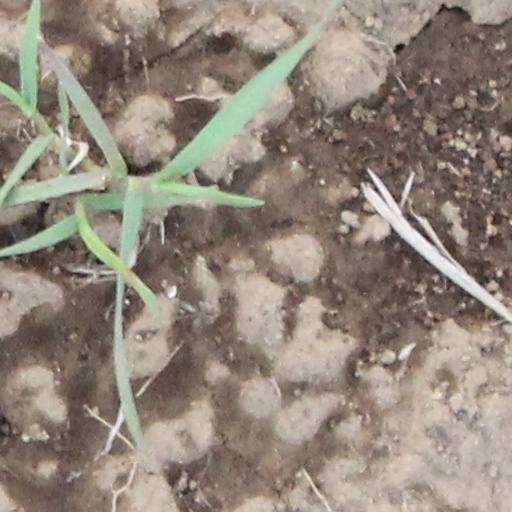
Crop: wheat